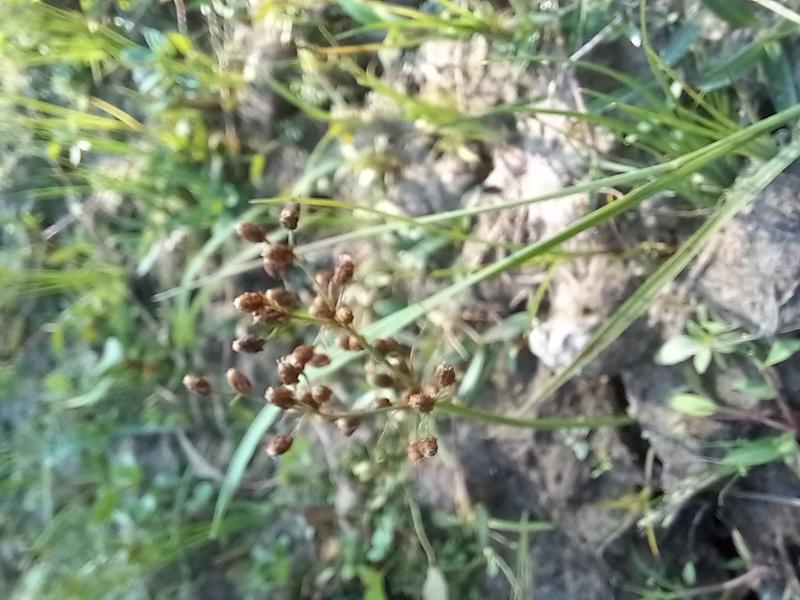
Weed species: Fimbristylis littoralis